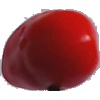
Label: Tomato 2